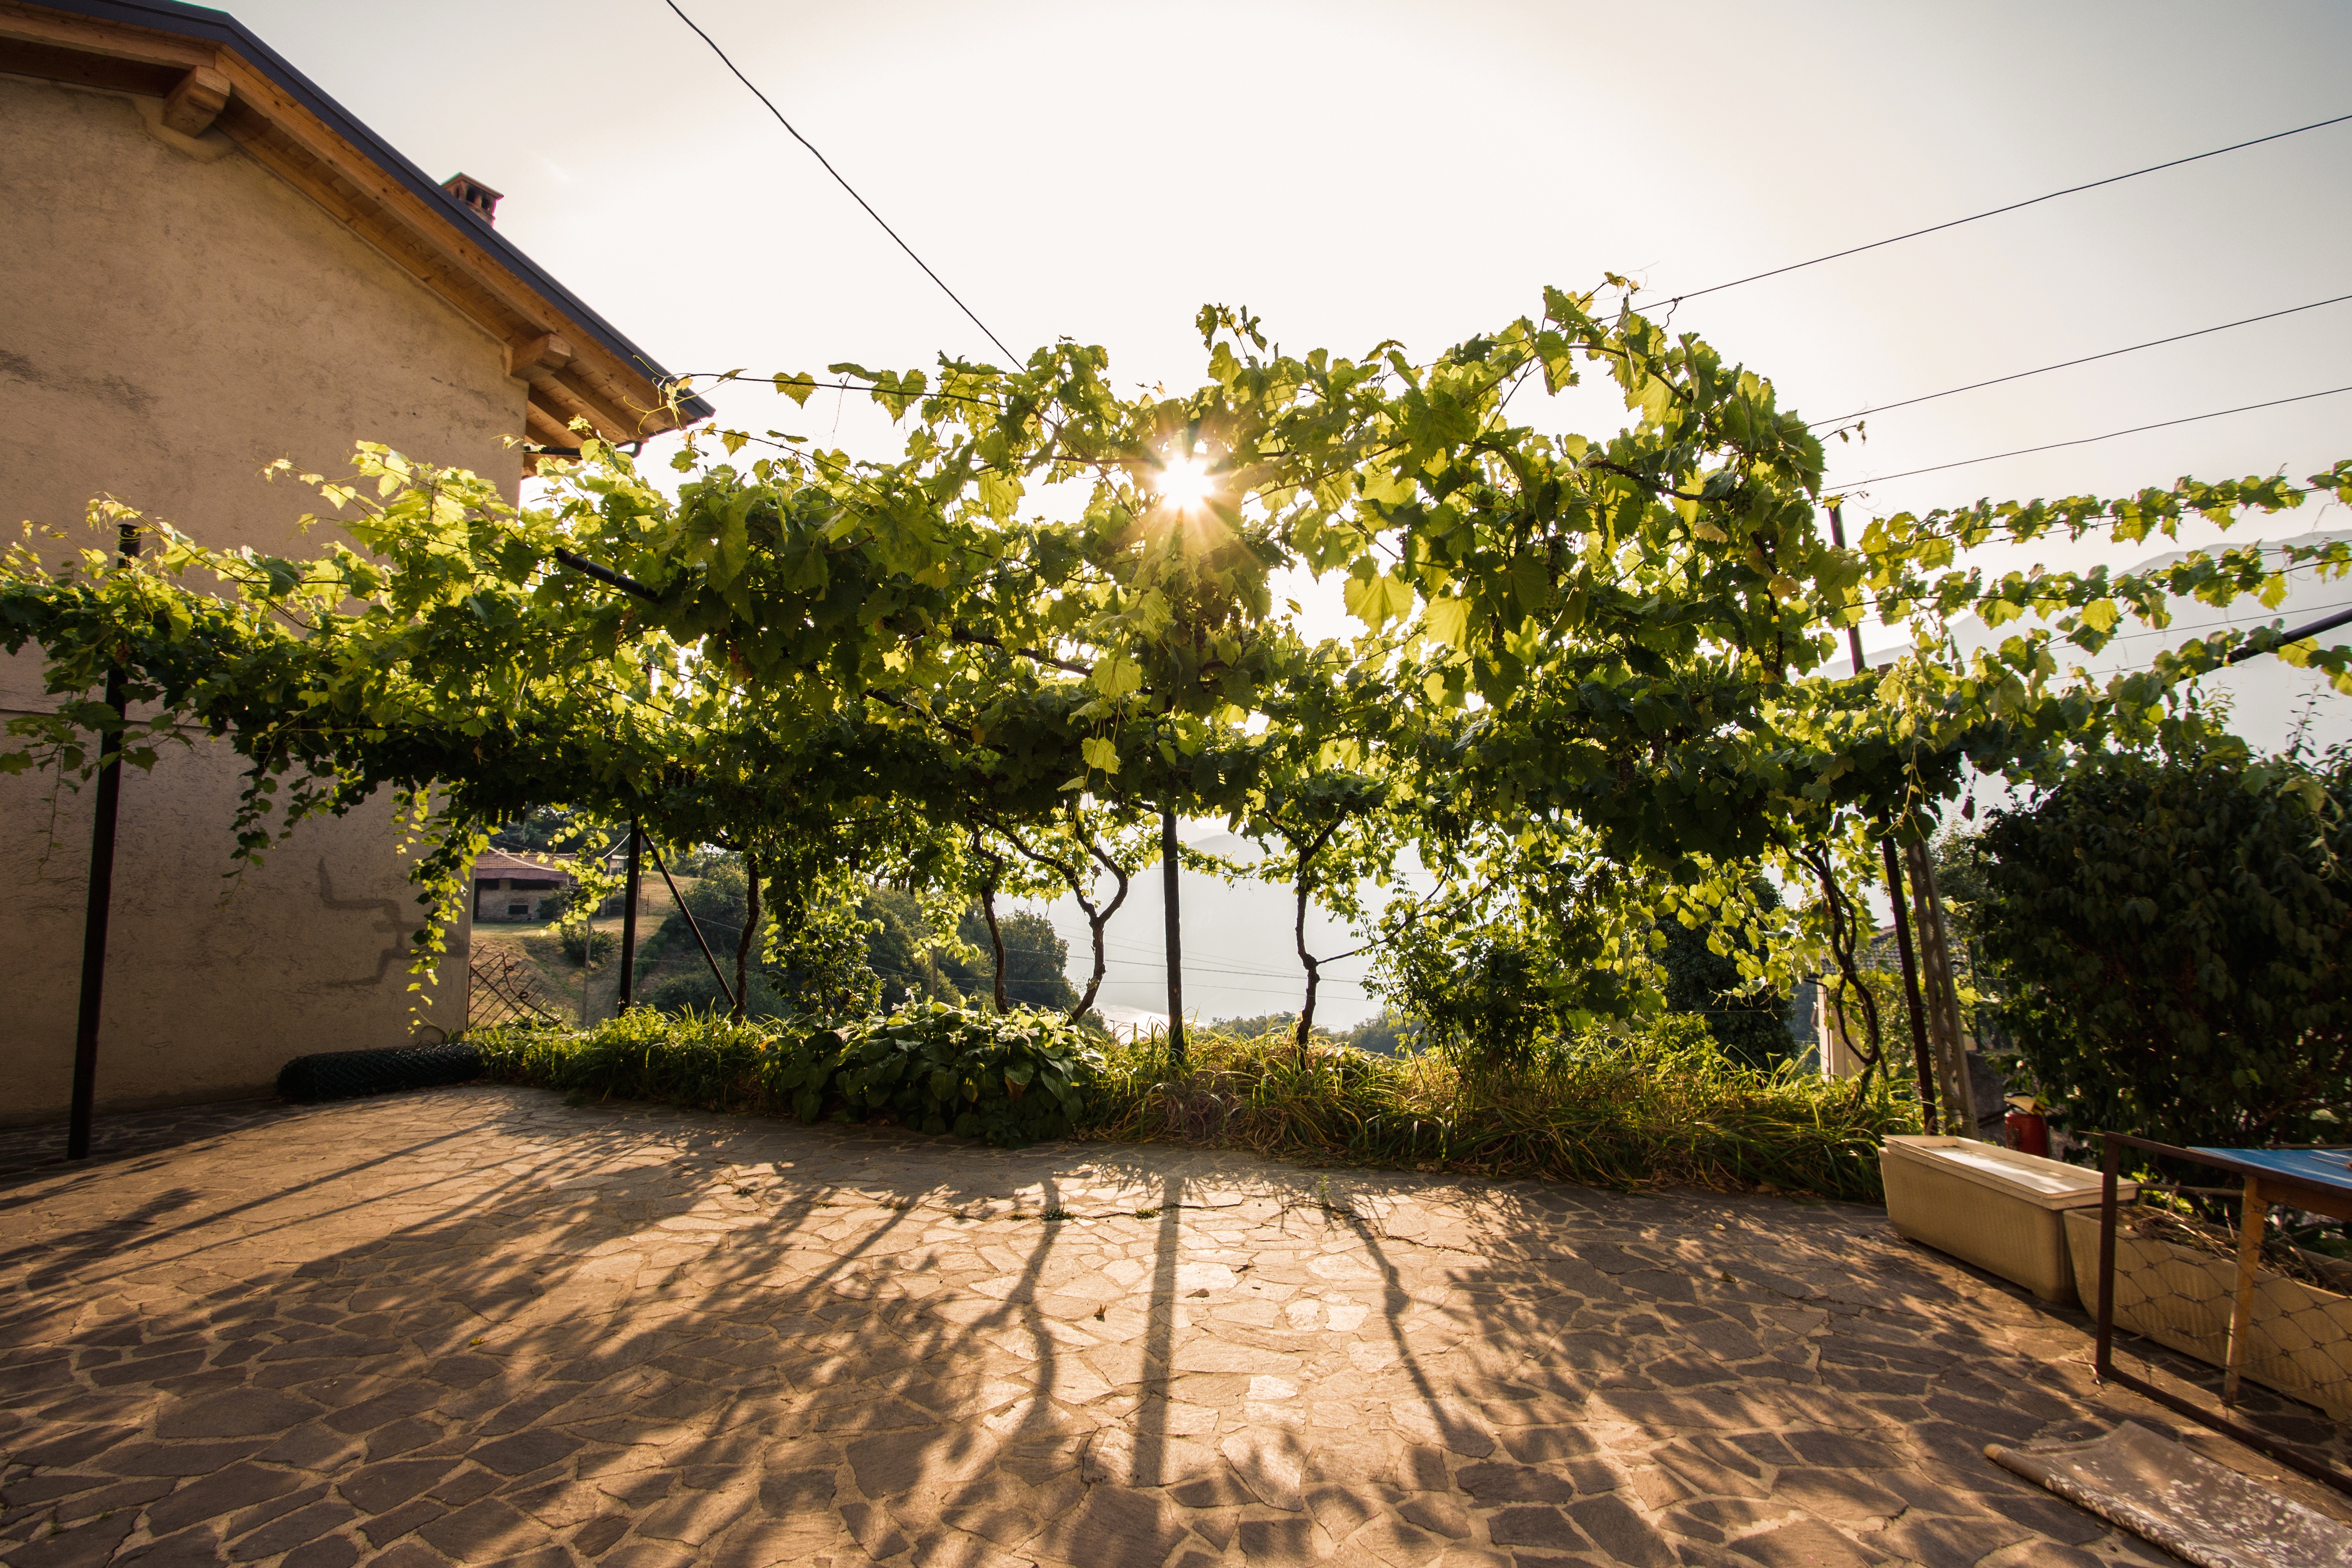
tree, plant, villa, house, flower, home, backyard, property, garden, courtyard, estate, yard, real estate, residential area, woody plant, outdoor structure